Blackwater Creek (Hillsborough County, Florida)

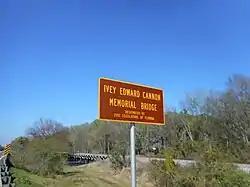
The Ivey Edward Cannon Memorial Bridge carries FL 39 next to the CSX Yeoman Subdivision over the river.

Blackwater Creek travels through part of Hillsborough County, Florida. It is a tributary of the Hillsborough River.